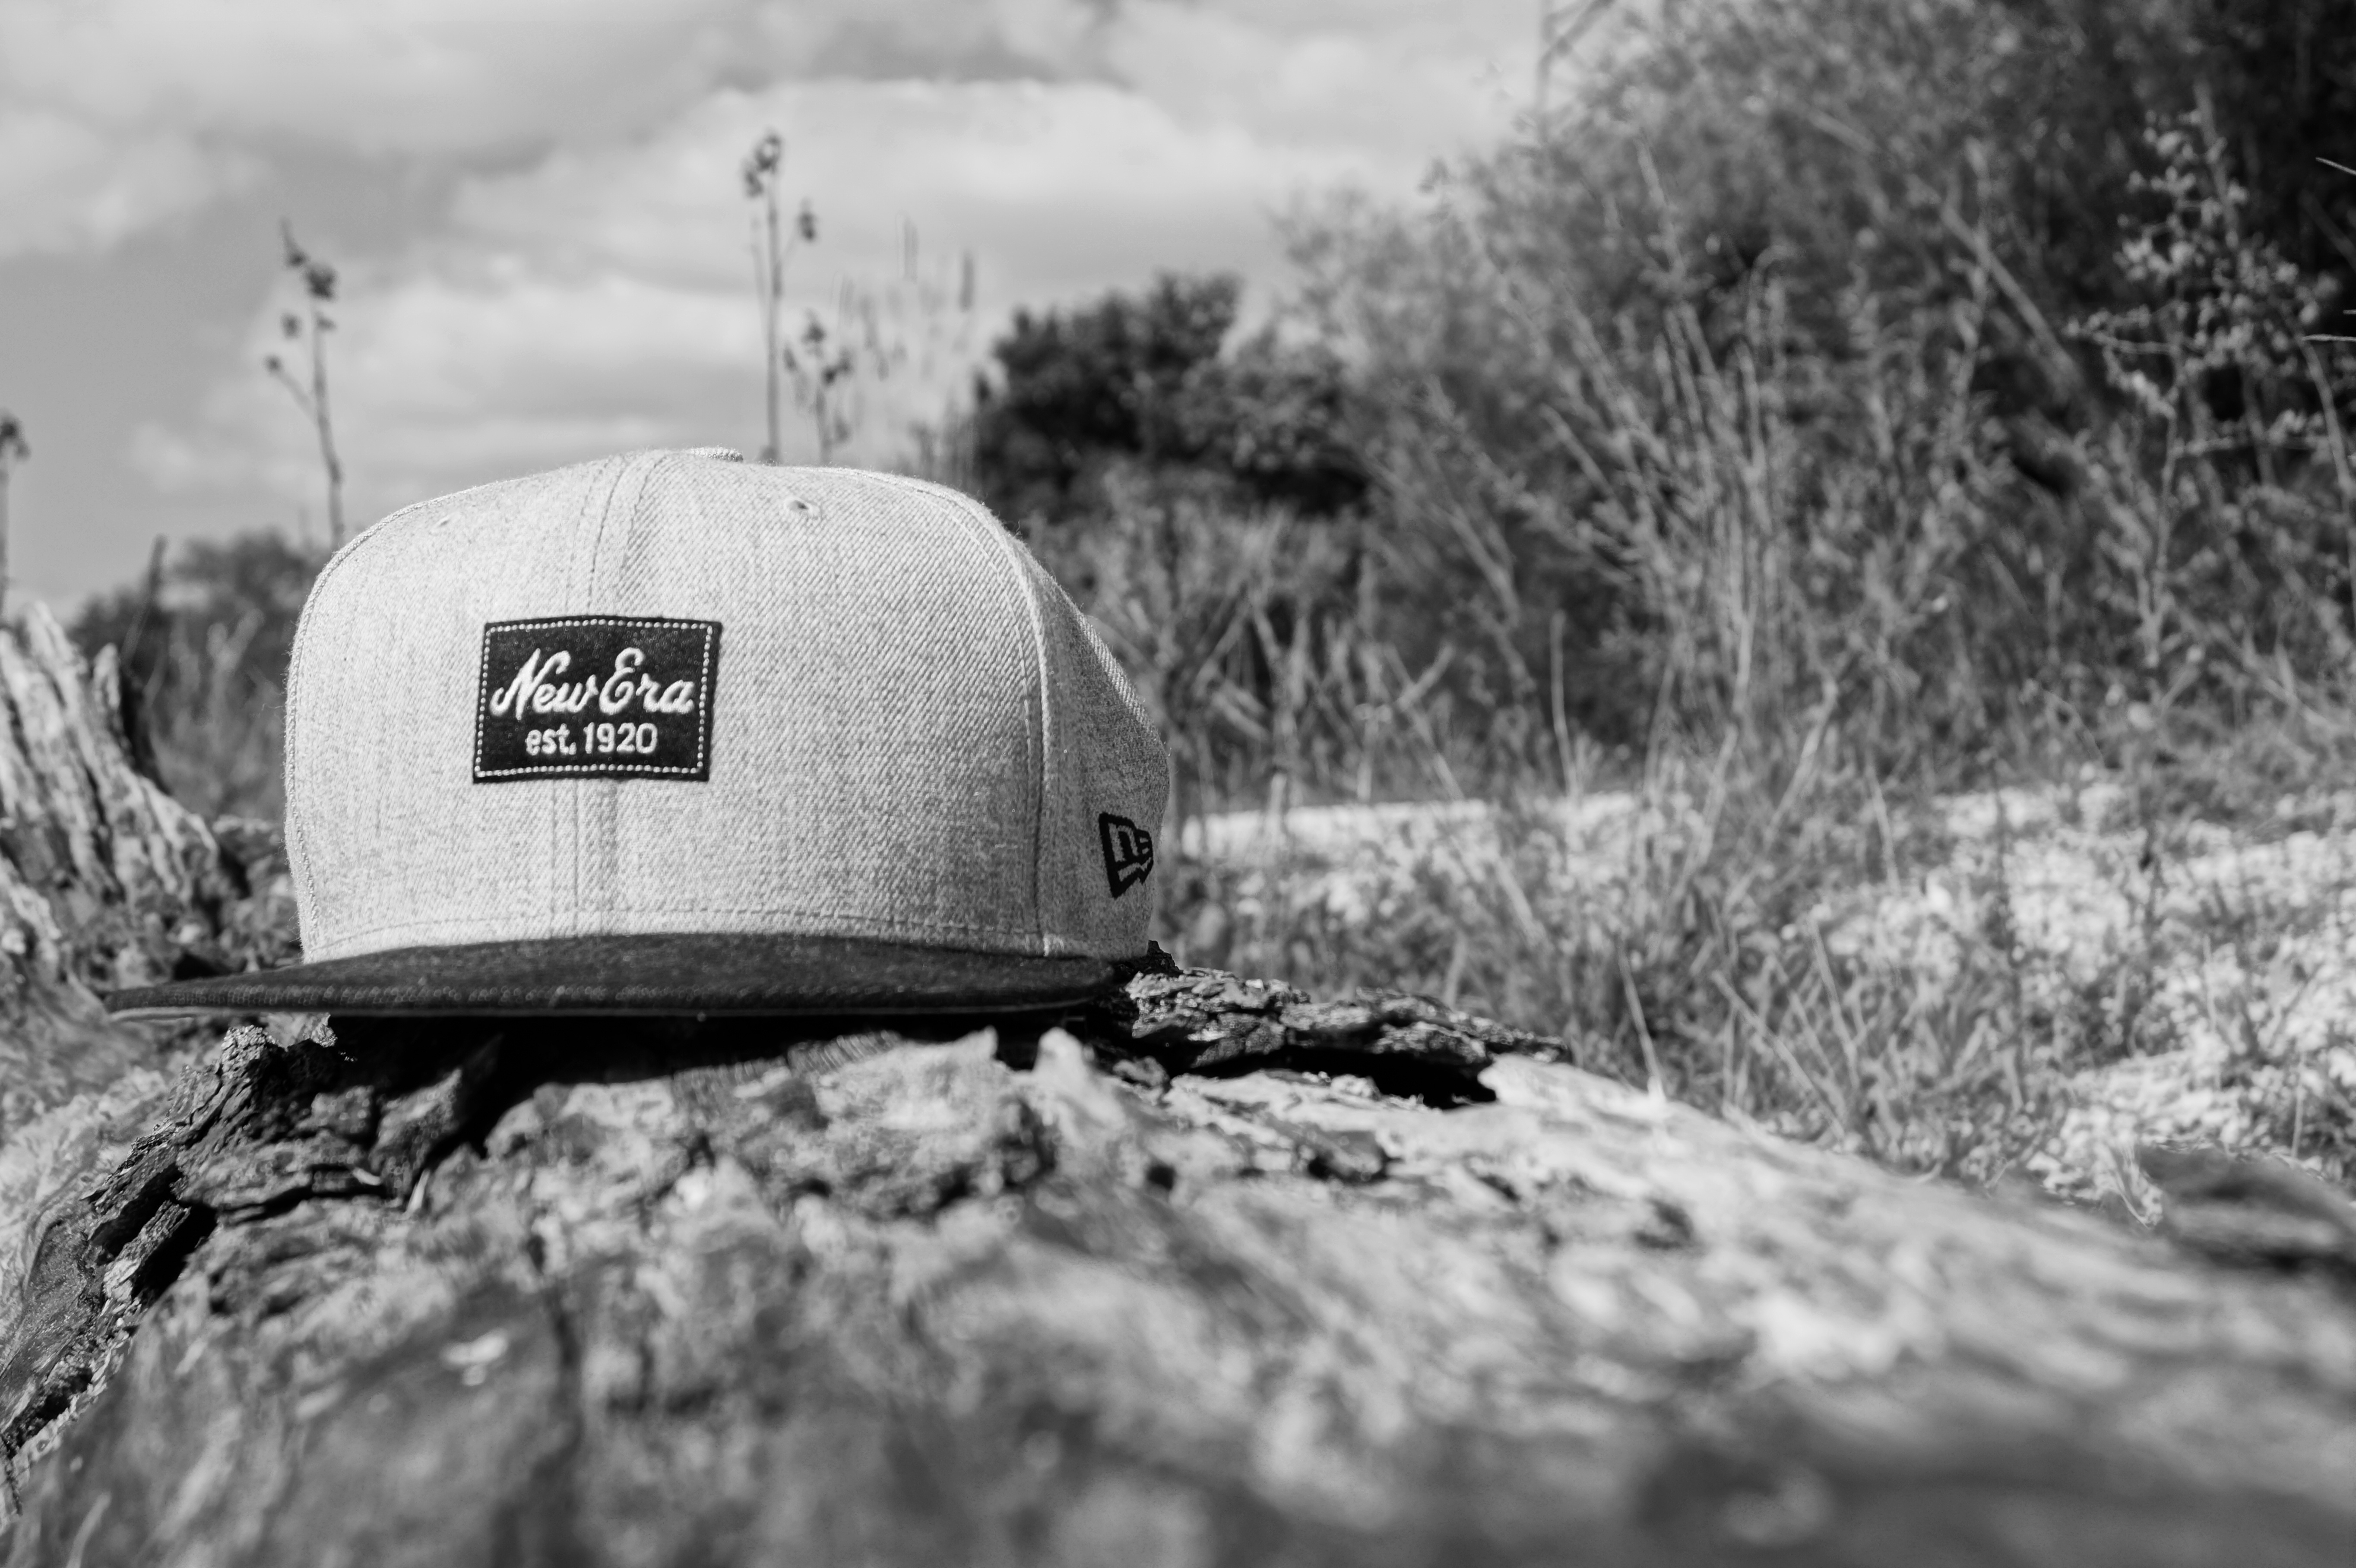
nature, snow, winter, black and white, photography, log, vehicle, monochrome, cap, monochrome photography, newera